Fellowship (horse)

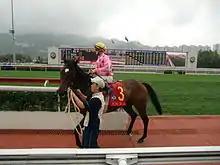
Fellowship

Fellowship (foaled 21 October 2001) is a New Zealand-bred, Hong Kong–based Thoroughbred racehorse.